Robert William Evans

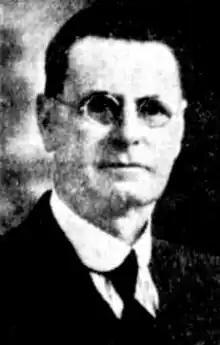
Robert William Evans, mayor of Rockhampton from 1936 to 1943

Robert William Evans (24 July 1872 – 11 June 1955) was an Australian politician, businessman, community leader and music advocate, best known for serving two terms as mayor of Rockhampton, Queensland from 1936 until 1943.